Holozoa

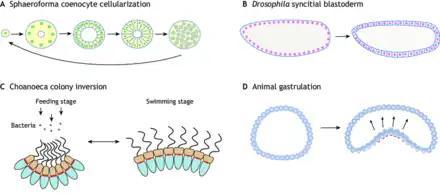
Unicellular holozoans do not go through animal embryonic development, but they display developmental processes using similar molecules. An actomyosin network controls the cellularization of both an ichthyosporean coenocyte (A) and a fruit fly blastoderm (B). Similarly, actomyosin contraction allows both the shaping of choanoflagellate colonies (C) and the gastrulation of animal embryos.

The quest to elucidate the evolutionary origins of animals from a unicellular ancestor requires an examination of the transition to multicellularity. In the absence of a fossil record documenting this evolution, insights into the unicellular ancestor of animals are obtained from the analysis of shared genes and genetic pathways between animals and their closest living unicellular relatives. The genetic content of these single-celled holozoans has revealed a significant discovery: many genetic characteristics previously thought as unique to animals can also be found in these unicellular relatives. This suggests that the origin of multicellular animals did not happen solely because of the appearance of new genes (i.e. innovation), but because of pre-existing genes that were adapted or utilized in new ways (i.e. co-option). For example: